British Shorthair

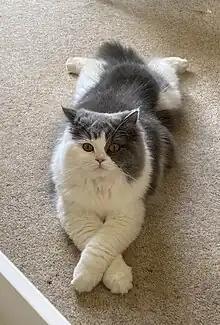
A British Longhair cat

The British Longhair, also known as the Highlander or Highland Straight, is a longhaired variant of the British Shorthair. Some registries such as The International Cat Association recognise it as a distinct breed, others such as the Governing Council of the Cat Fancy treat it as a variant of the British Shorthair, which may be referred to as simply 'British'.